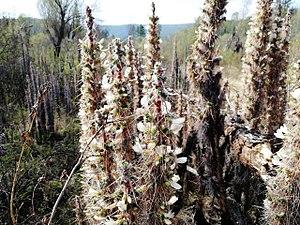
Caragana est un genre de plantes dicotylédones de la famille des Fabaceae, sous-famille des Faboideae, originaire des régions tempérées et tempérées et chaudes du Sud-Est de l'Europe à l'Asie, qui comprend environ 90 espèces acceptées.